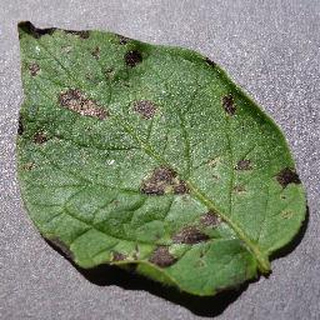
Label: potato_early_blight